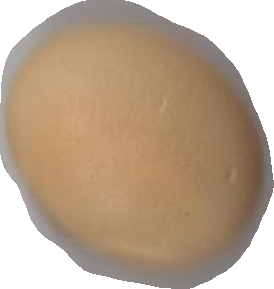
Variety: Grobogan